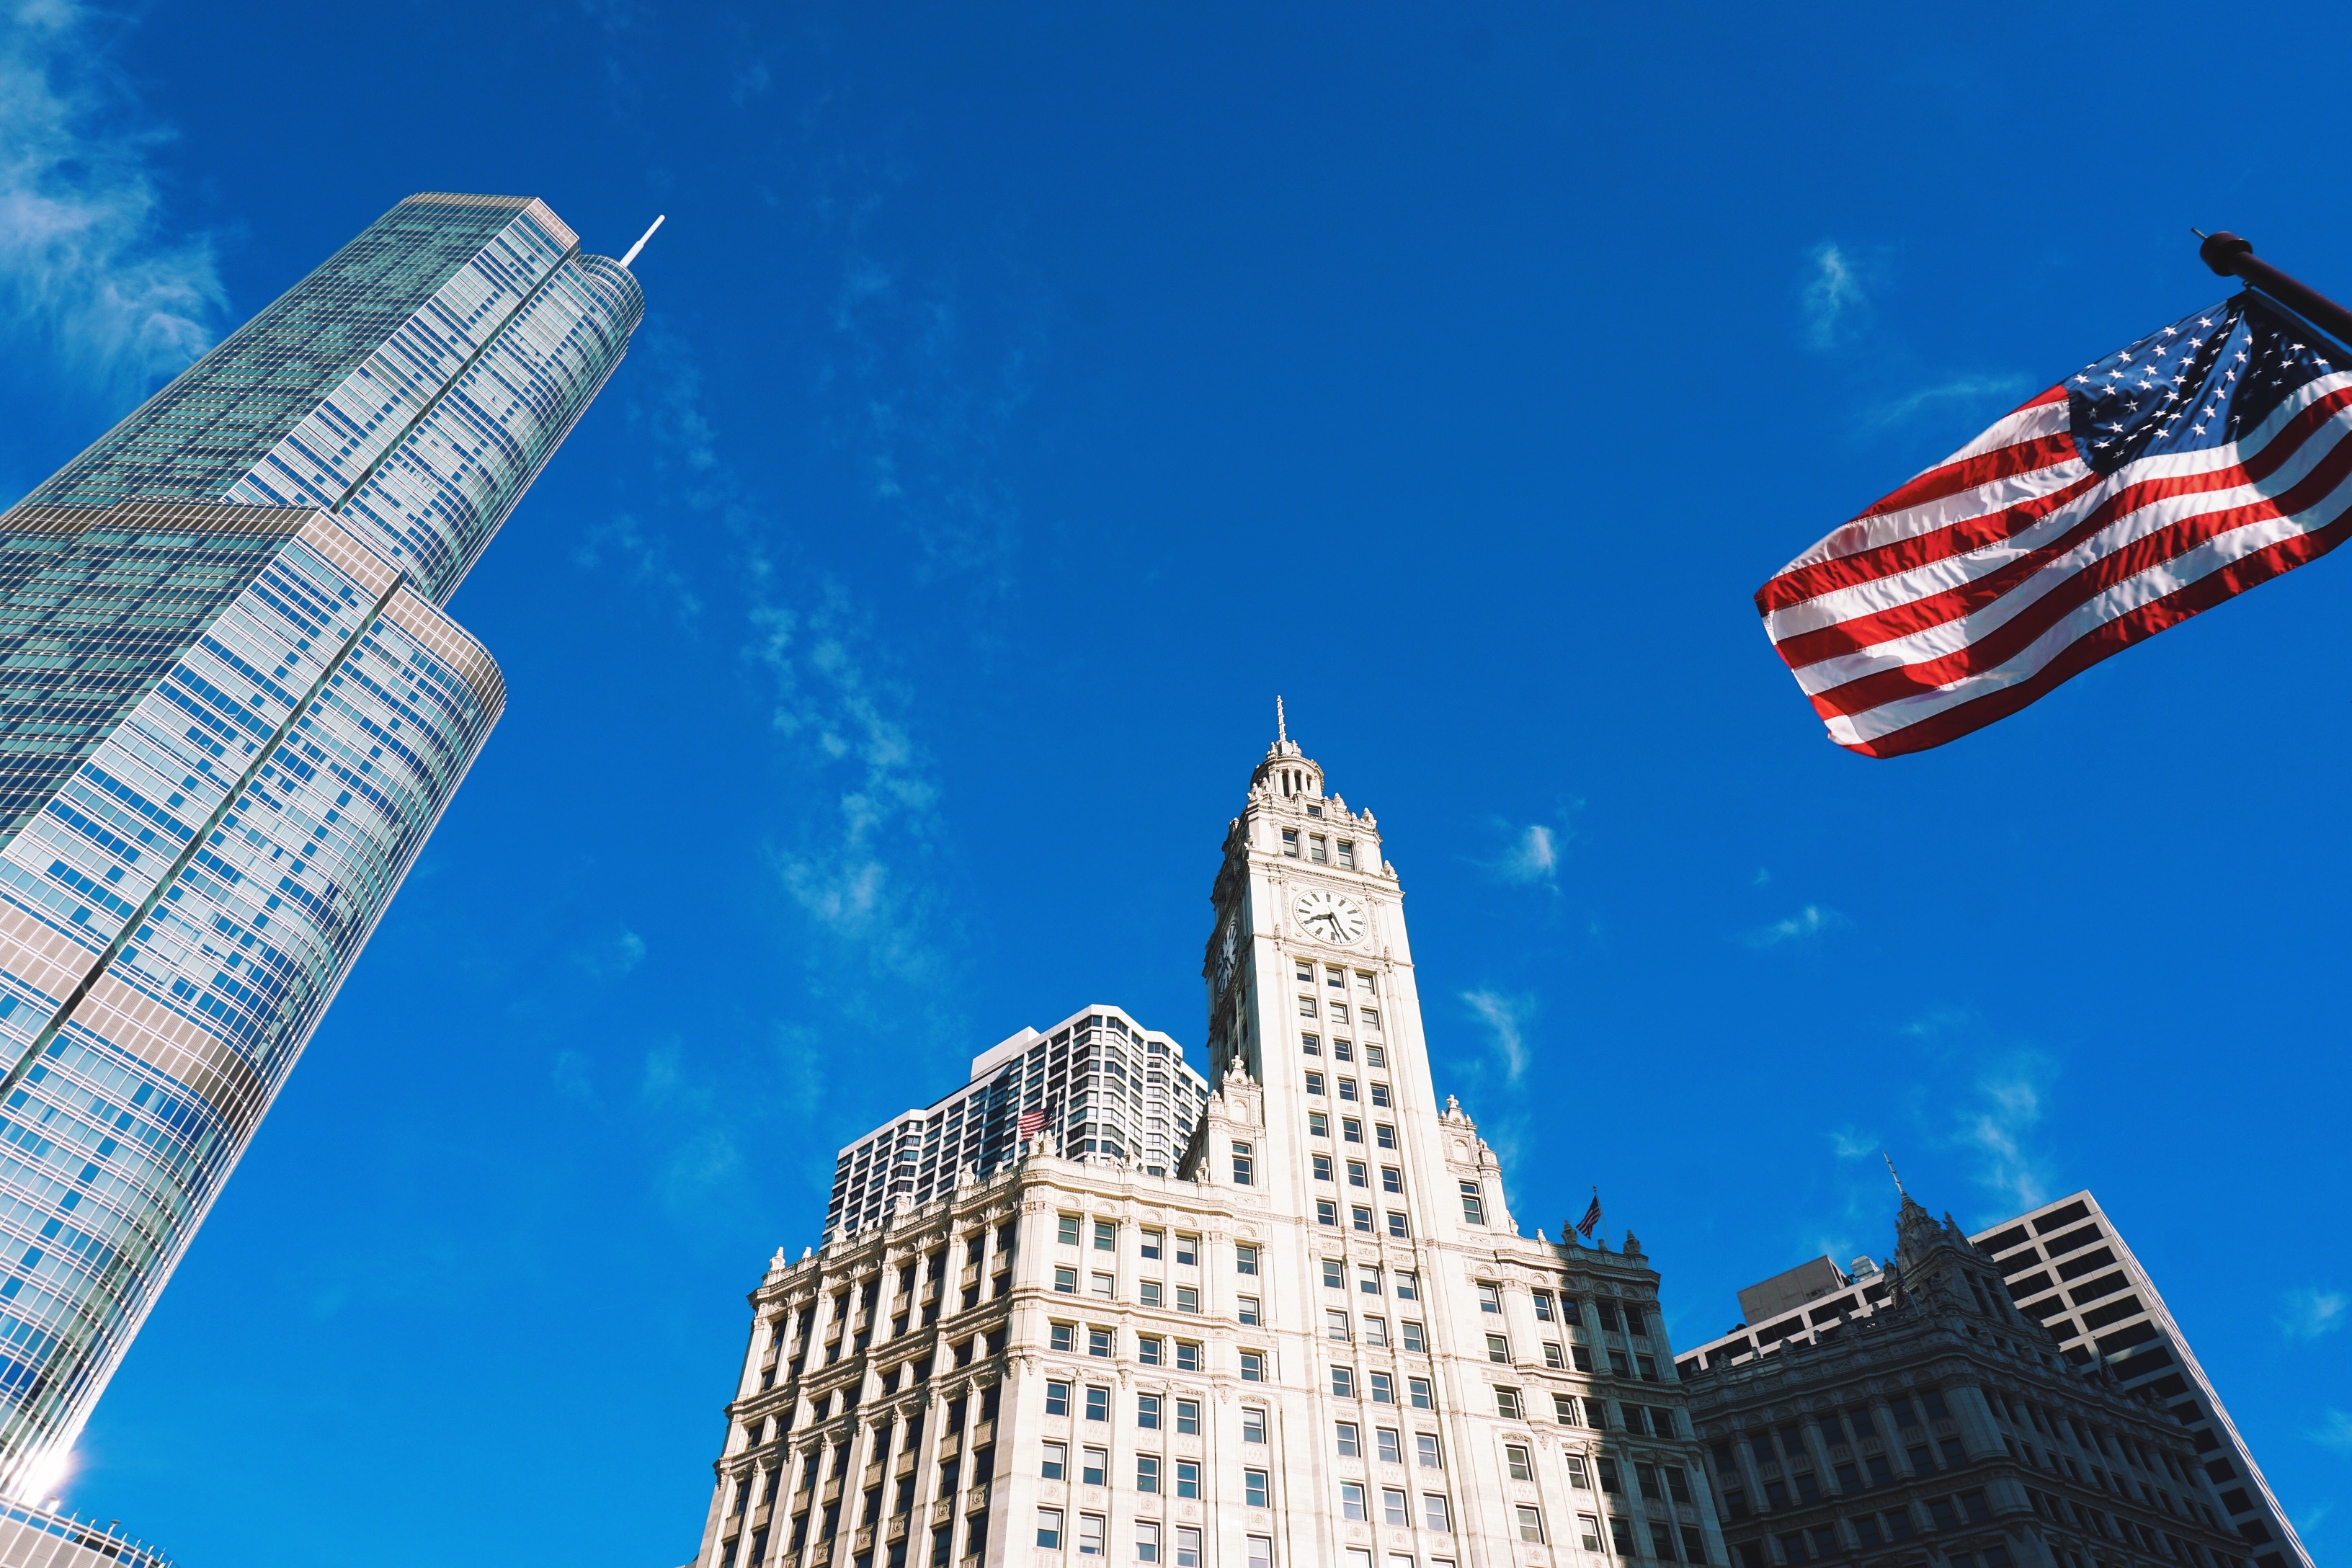
skyline, city, skyscraper, cityscape, downtown, tower, landmark, tower block, metropolis